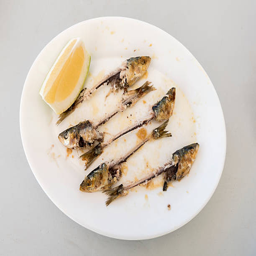
bones of sardines on a plate , eaten